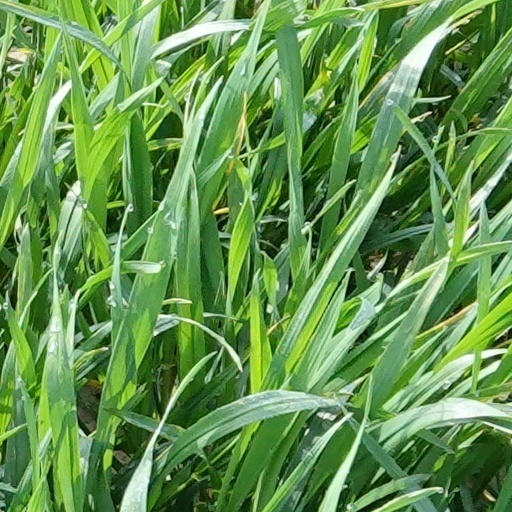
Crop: wheat